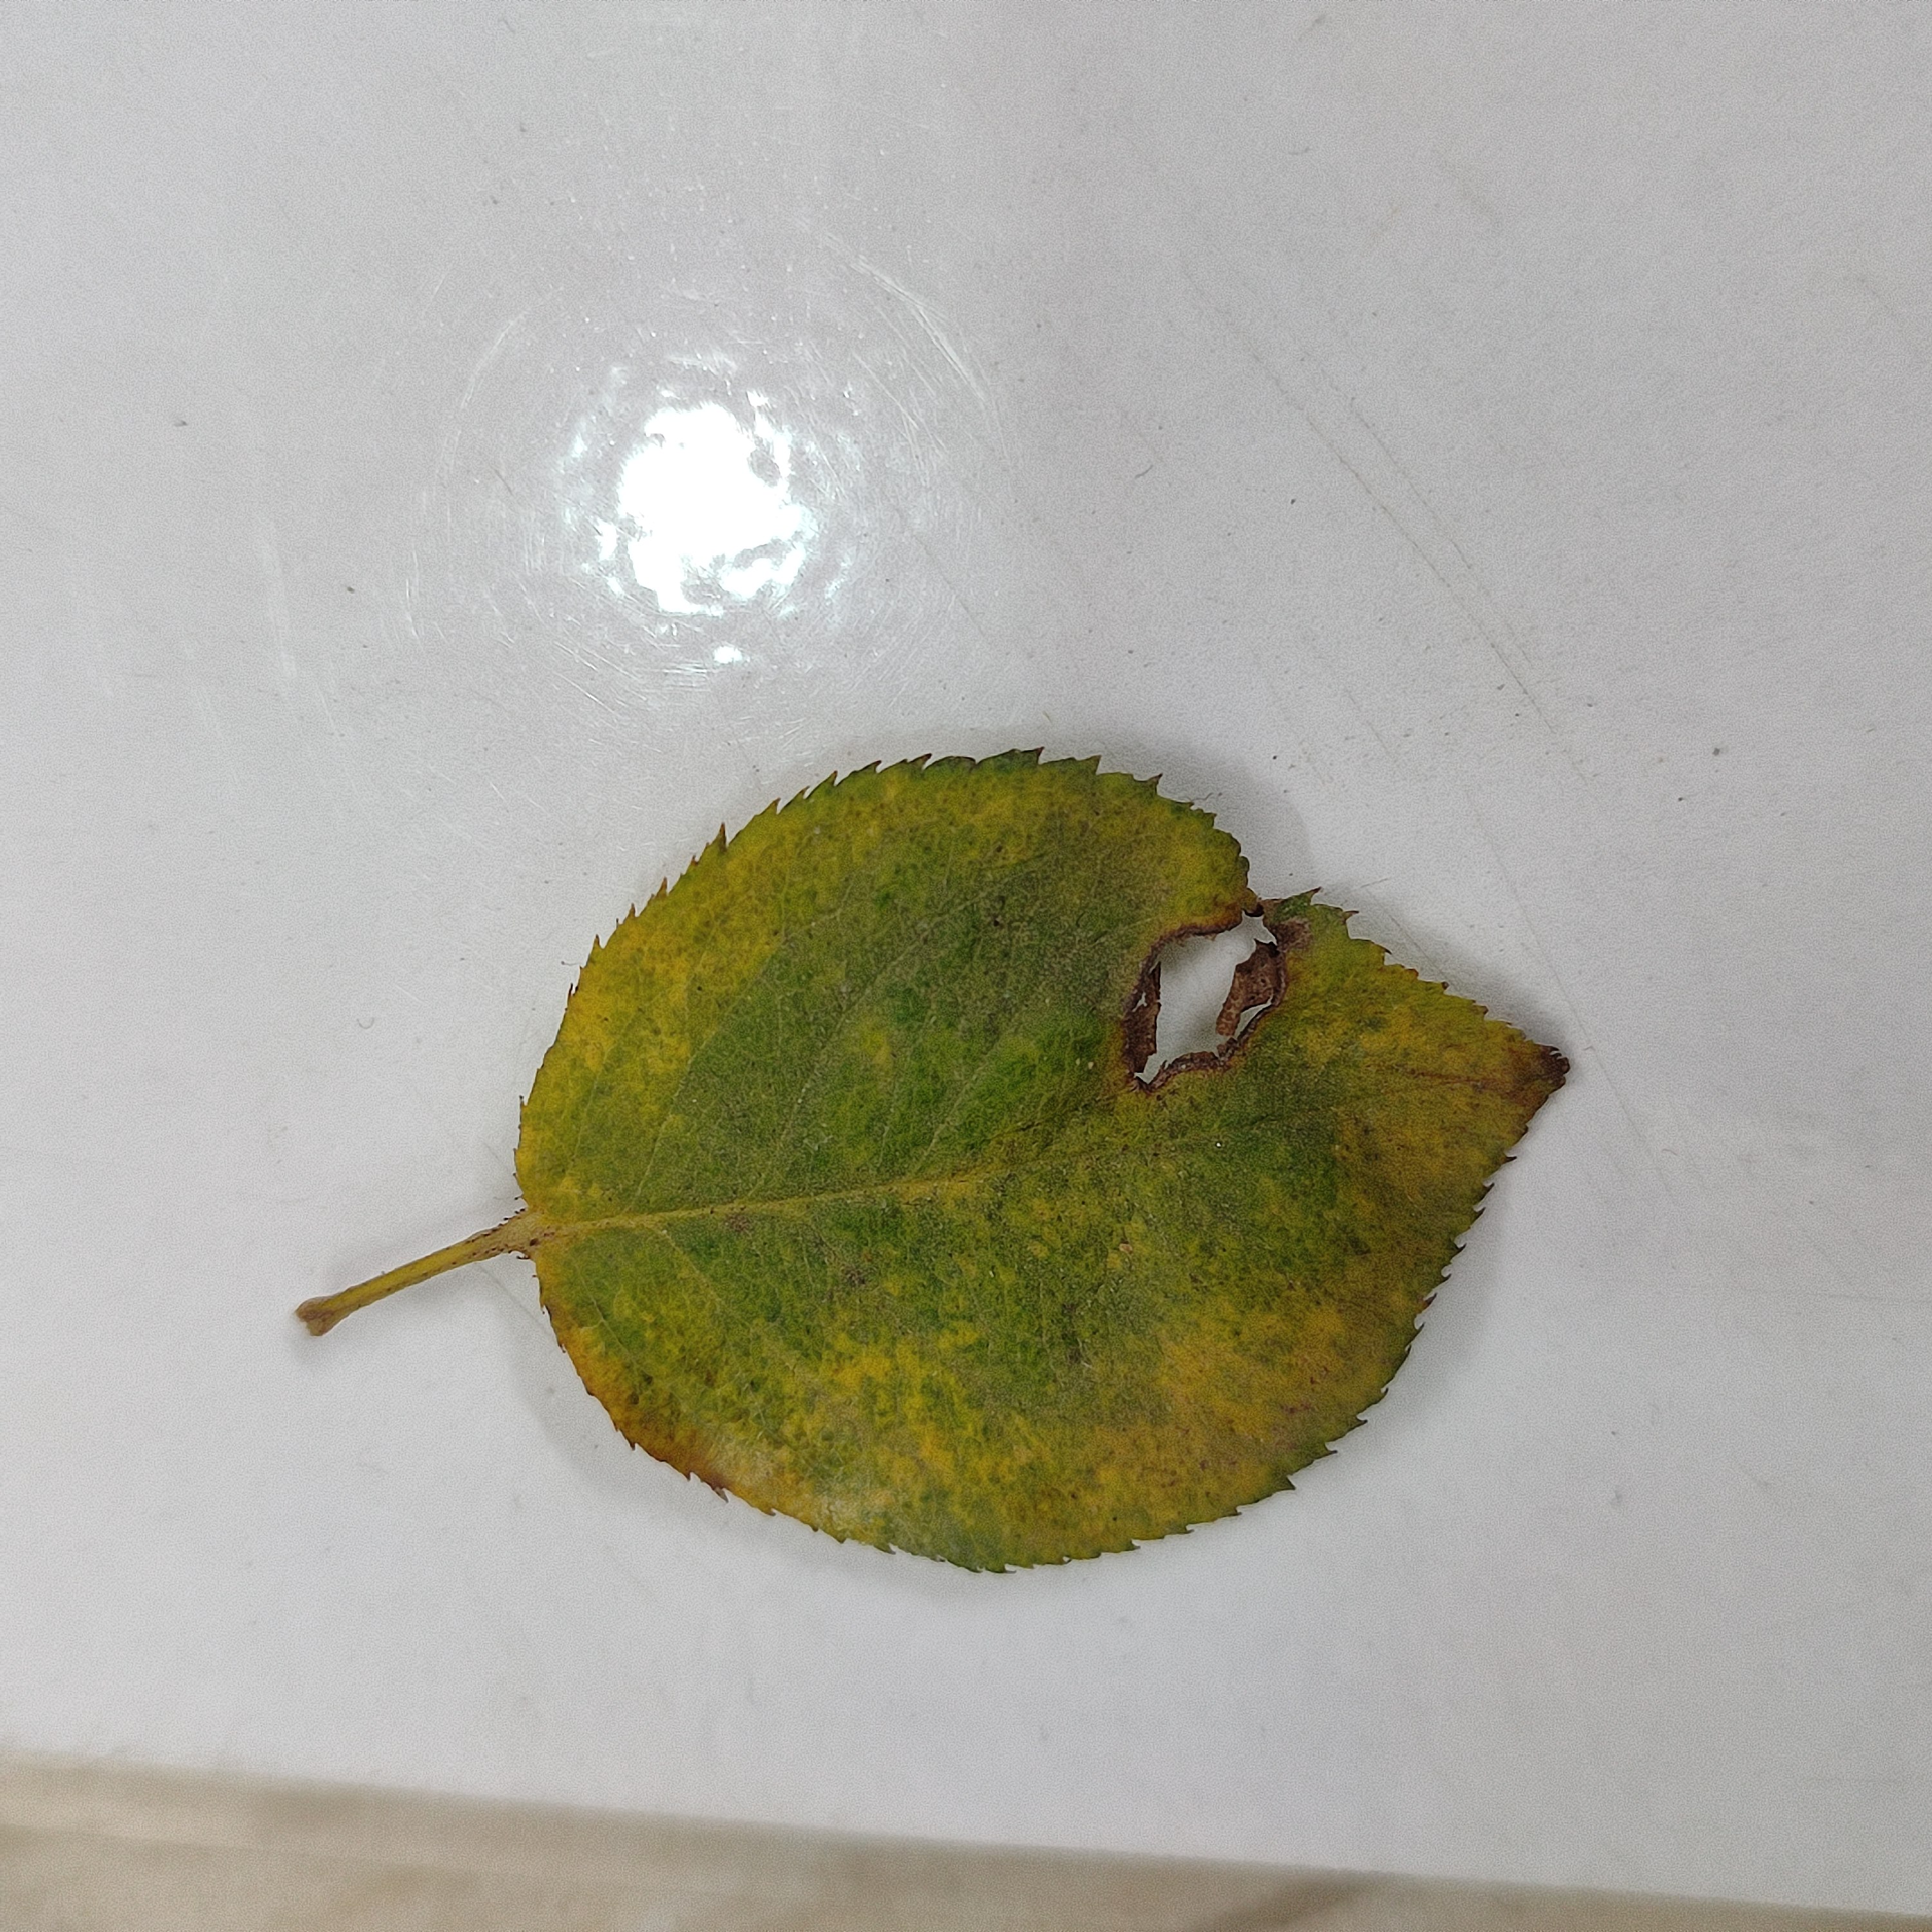
Label: Yellow Mosaic Virus